Beijing Subway

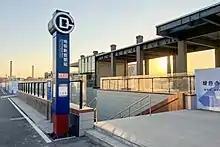
Station sign at Xinshougang (Shougang Park) station. (January 2022)

Since December 31, 2021, Beijing Subway has started using new station name format. The Pinyin "Zhan" is used instead of English word "Station" on the light box at the subway entrance. This caused a strong disagreement. Citizens criticized it, making comments like "Chinese do not need to read and foreigners cannot read it". Some of the landmark named stations uses Chinese name, Hanyu Pinyin and English translation. Station names ending with positions no longer add English abbreviation. Some of the stations that used English translation names (such as Shahe Univ. Park, Life Science Park and Liangxiang Univ. Town) changed to Hanyu Pinyin only (The new station names are Shahe Gaojiaoyuan, Shengming Kexueyuan and Liangxiang Daxuecheng).